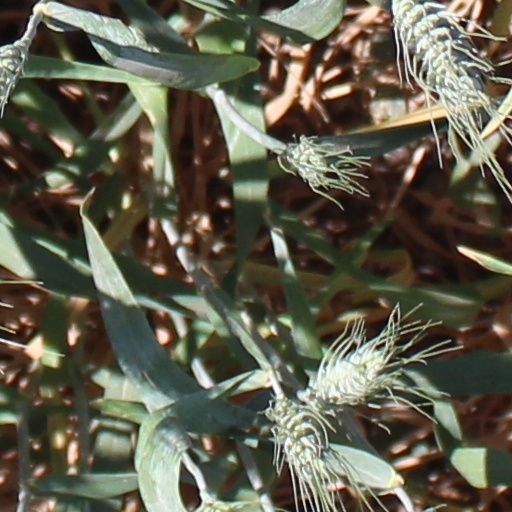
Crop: wheat